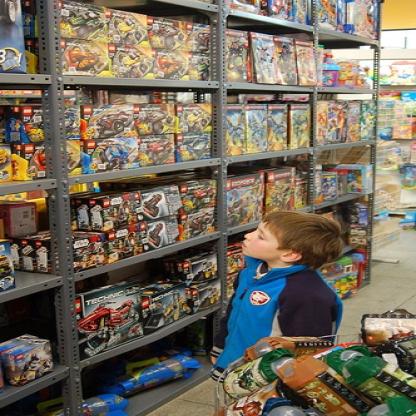
Scene: Indoor